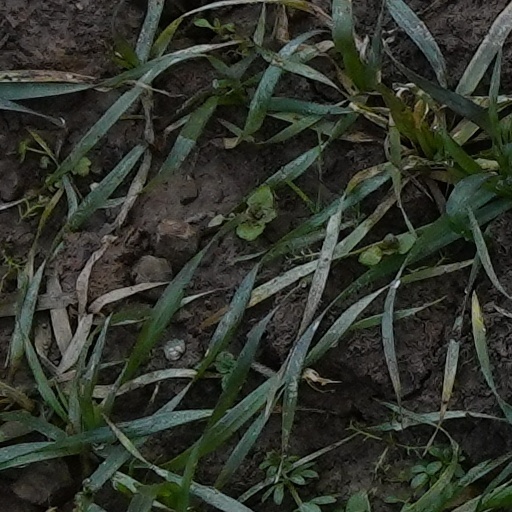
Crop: wheat